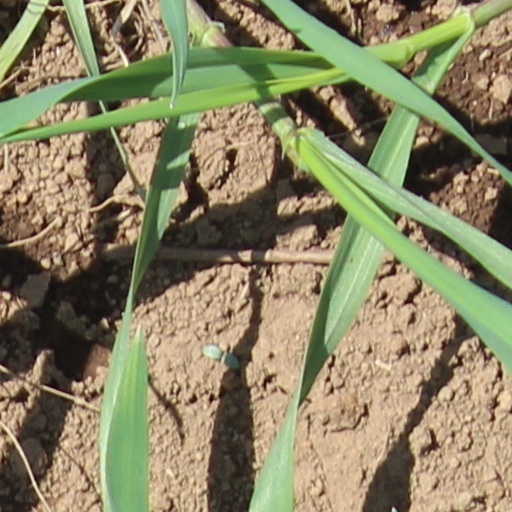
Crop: wheat